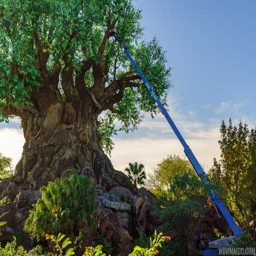
person working on the tree of life